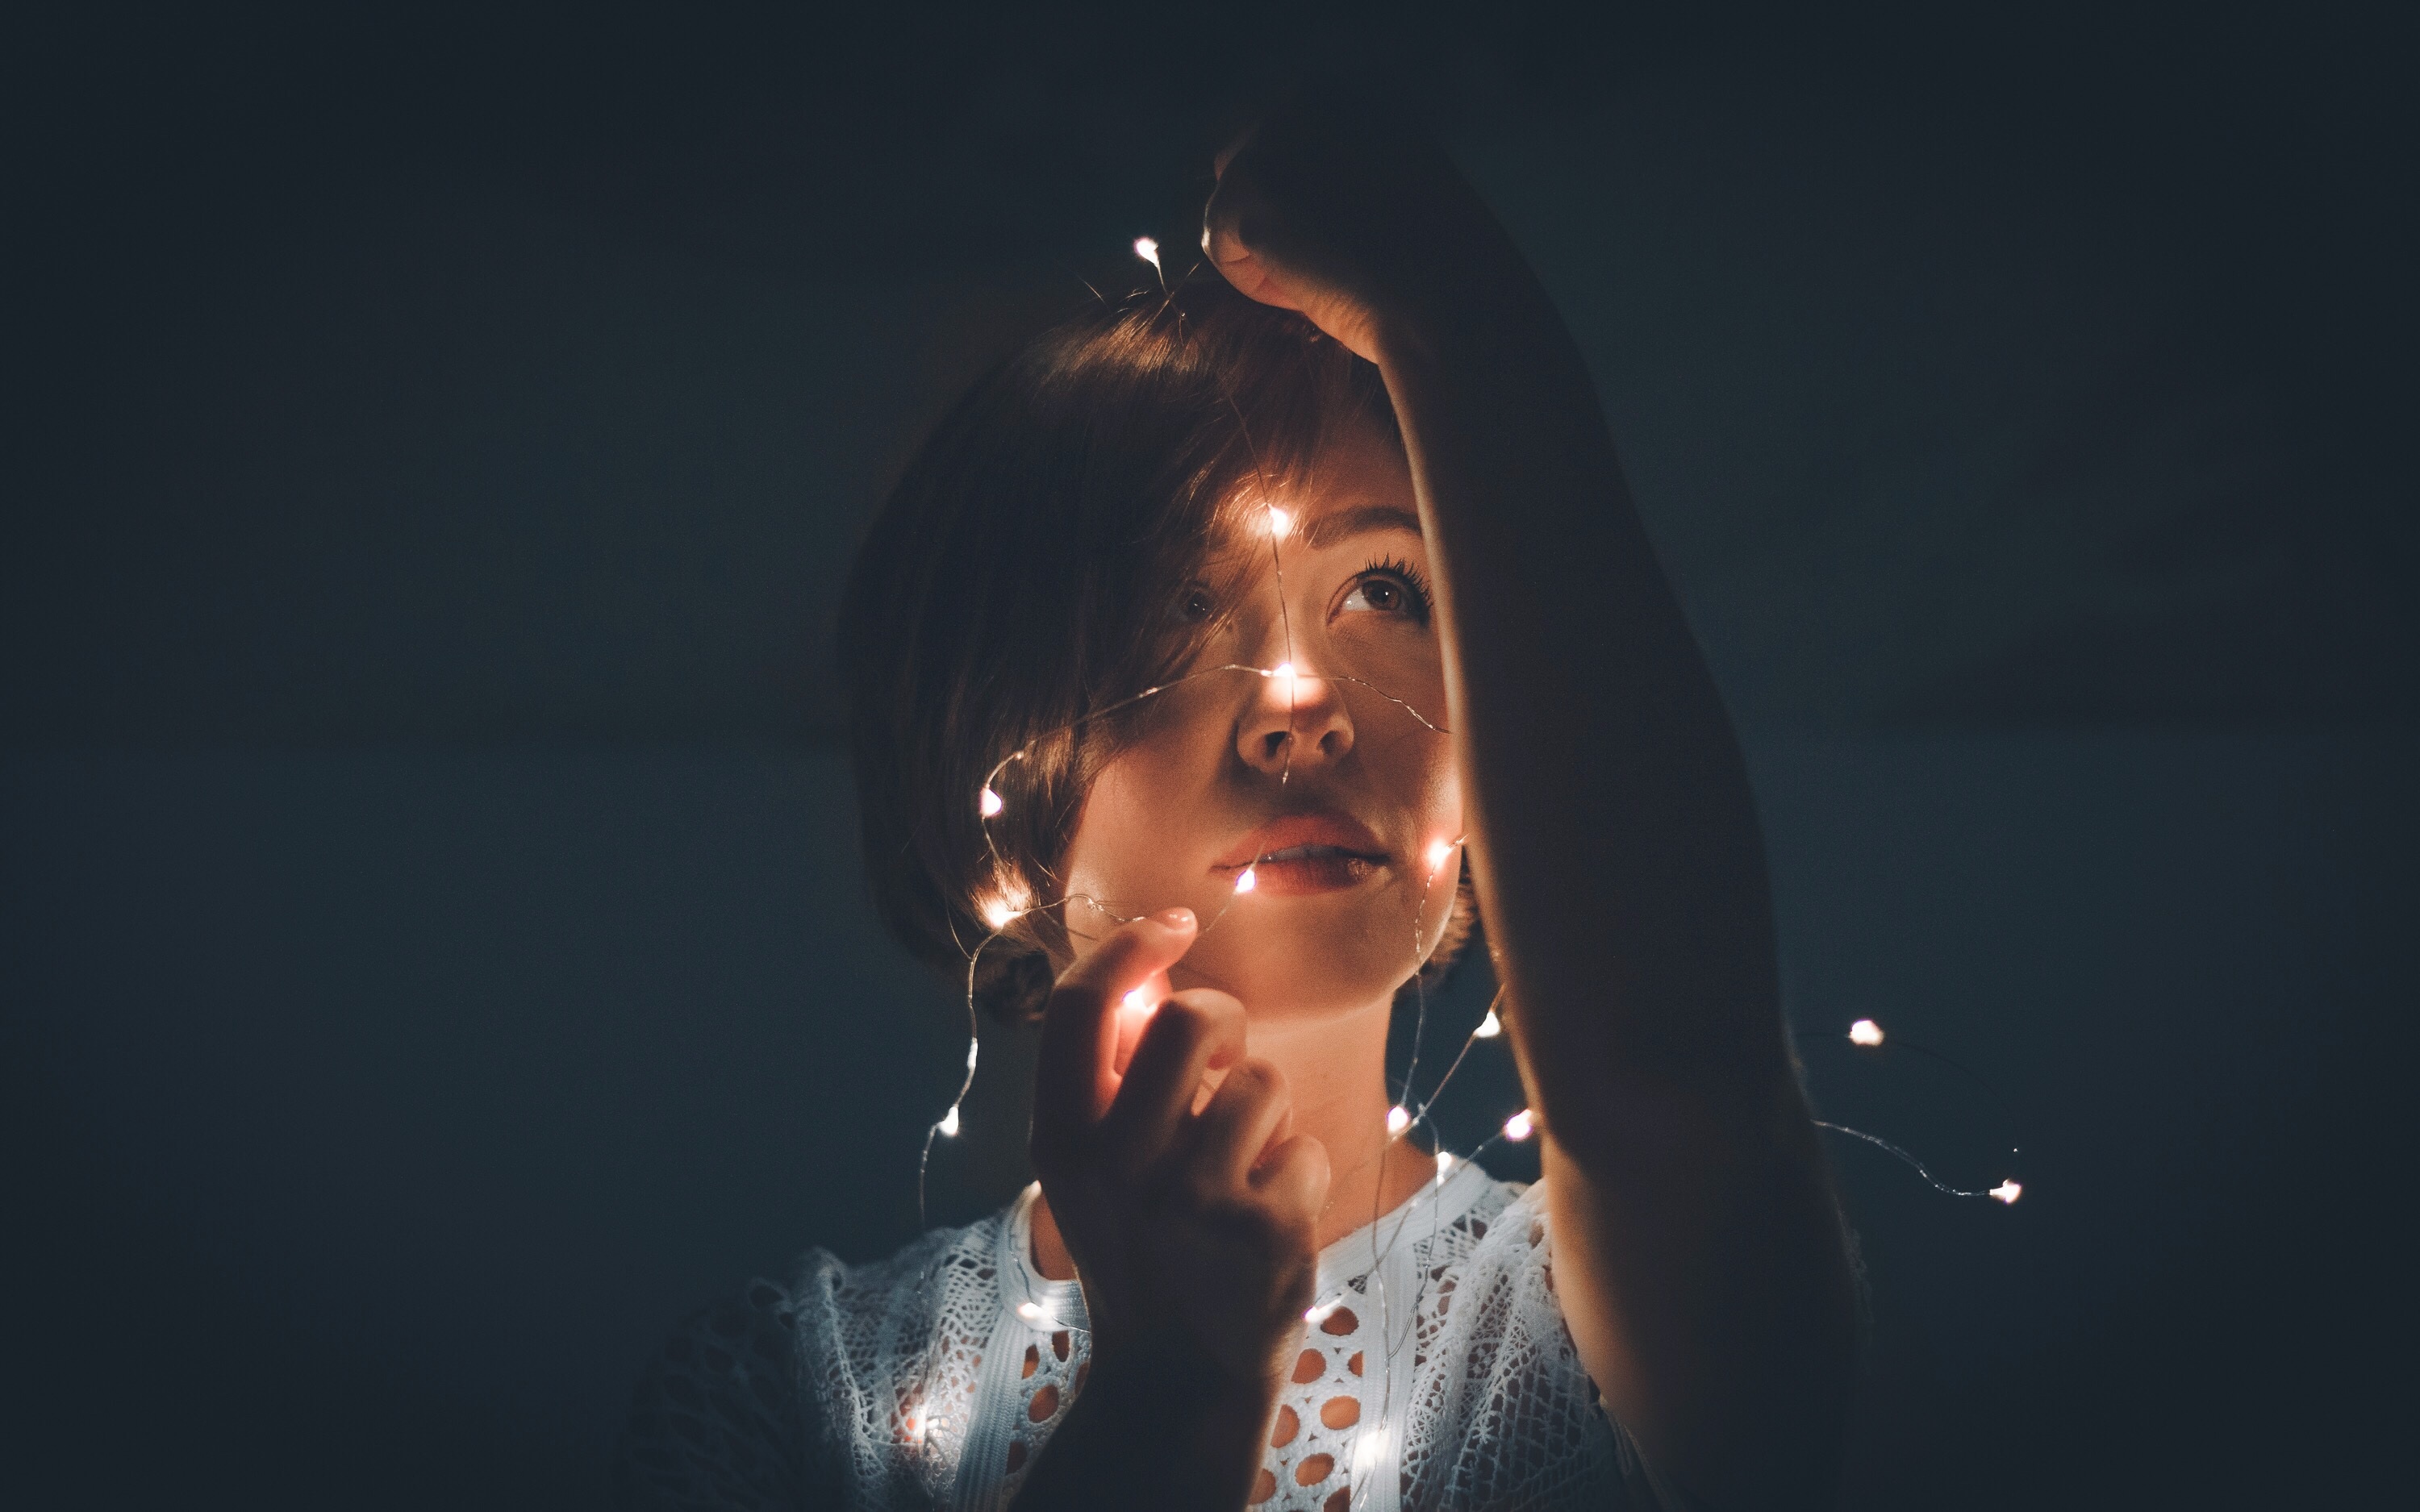
person, music, light, woman, female, concert, darkness, musician, lady, performance art, stage, performance, singing, guitarist, entertainment, performing arts